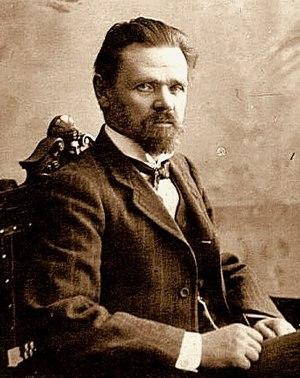
La pétition des travailleurs et des habitants de Saint-Pétersbourg du 9 janvier 1905 est un document historique, une pétition ou supplique, avec laquelle les travailleurs de Saint-Pétersbourg, sous la conduite du prêtre Gueorgui Gapone, se sont rendus chez Nicolas II, le Dimanche rouge, le 9 janvier 1905. La pétition a été établie entre le 5 et le 8 janvier 1905 par Gueorgui Gapone et un groupe de travailleurs, dirigeants du Collectif des travailleurs russes de Saint-Pétersbourg avec la participation de représentants de l'intelligentsia démocratique.